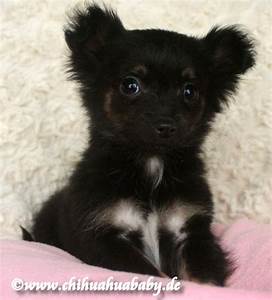
Label: cane